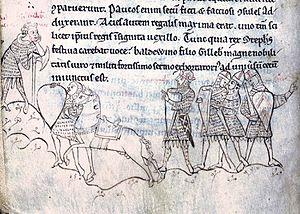
À la mort du roi Henri Iᵉʳ Beauclerc, en 1135, son neveu Étienne de Blois s'empare du trône aux dépens de l'héritière légitime et désignée Mathilde l'Emperesse, la fille du défunt roi. En 1138, les partisans de l'Emperesse se déclarent, et un conflit ouvert éclate en Normandie, puis après le débarquement de celle-ci en Angleterre en 1139, sur le sol anglais. La guerre civile anglaise, aussi appelée Anarchie ou Naufrage, dure de 1138 à 1153. Elle ne cesse qu'après la signature du traité de Wallingford en 1153 par lequel Henri II, duc de Normandie et fils de l'Emperesse, est désigné héritier et successeur par Étienne de Blois.
La bataille de Lincoln ou première bataille de Lincoln se déroule le 2 février 1141. Cet événement est un épisode important d'une période sombre de l'histoire de l'Angleterre, la guerre civile entre Étienne d'Angleterre et Mathilde l'Emperesse. À l'issue de cette bataille, le roi Étienne est capturé, puis emprisonné et déposé.